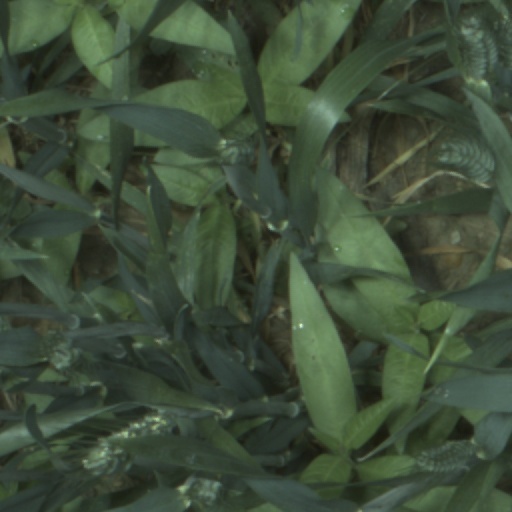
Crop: wheat